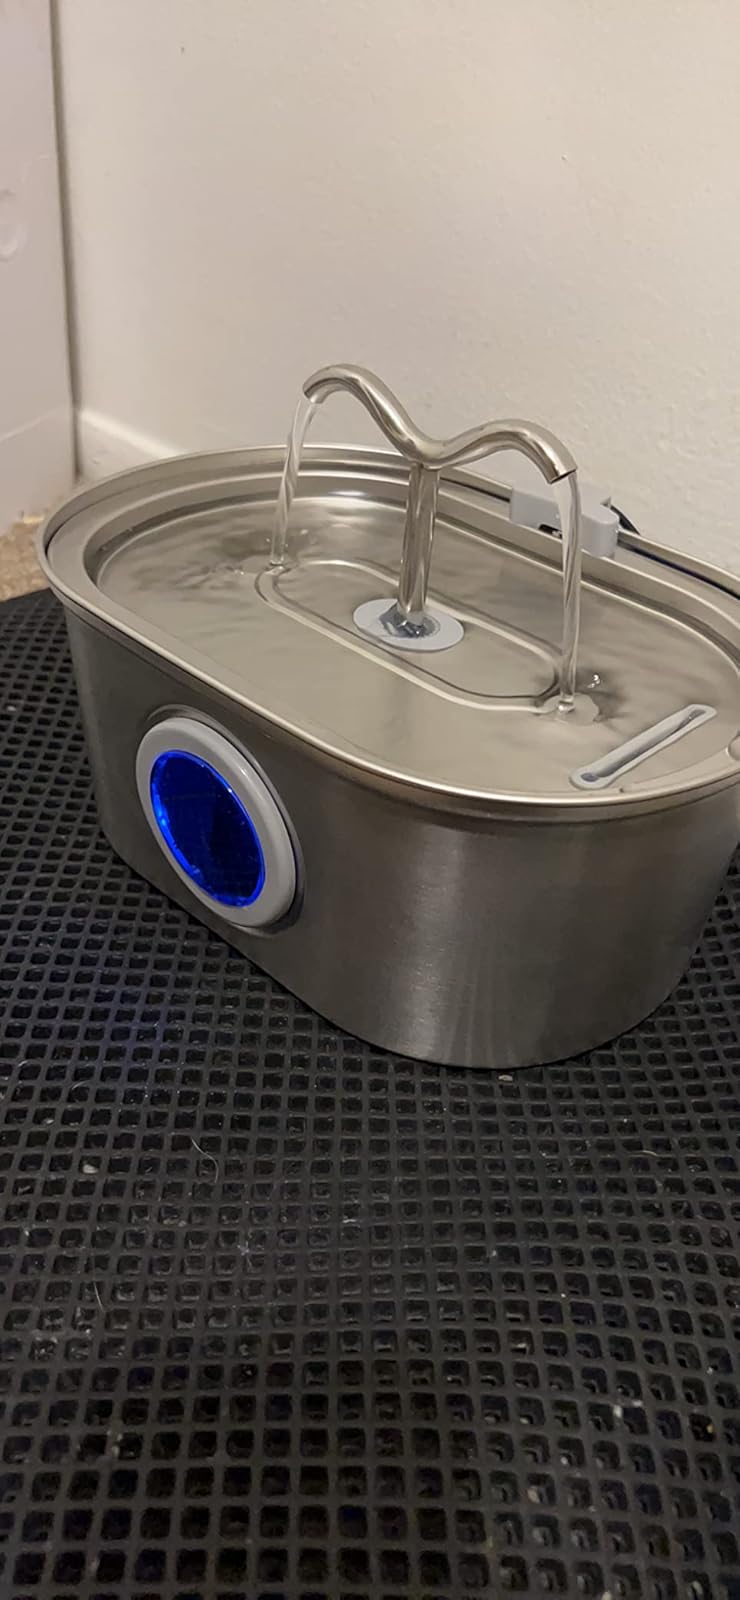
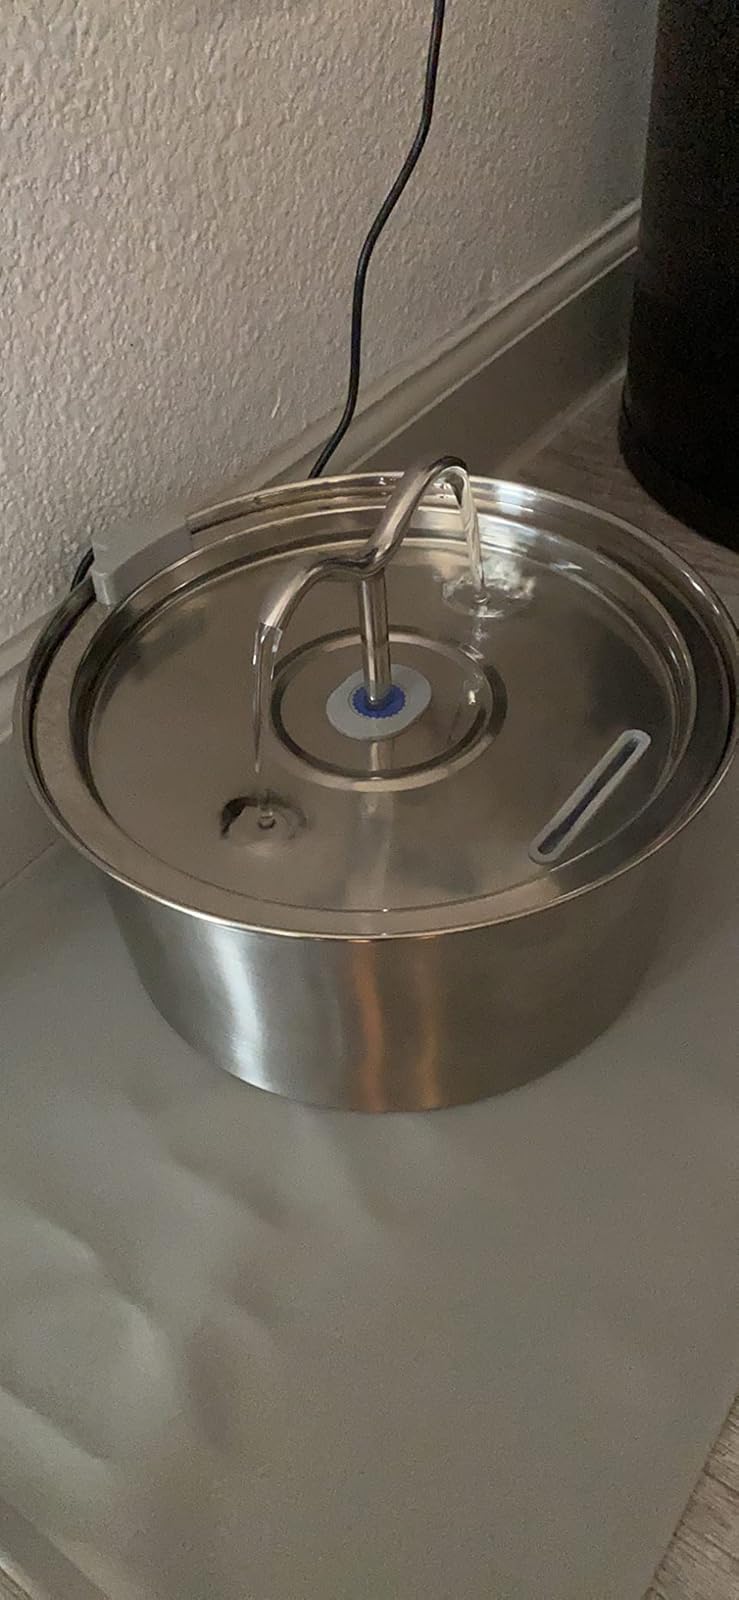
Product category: items_bowl
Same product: no